Ninemile Canyon (Utah)

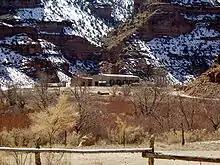
Bill Barrett Corporation's natural gas compressor station, at the Dry Canyon junction, March 2008

Rock art and other ancient artifacts are now protected by law and, although enforcement is difficult, outright looting and malicious vandalism are largely a thing of the past. Ninemile Canyon's rock art, however, is still at risk. Carved and painted mainly on weathered sandstone panels, the images are susceptible to erosion, which is accelerated by touching and airborne dust. The dust is a special concern as heavy industrial traffic in the canyon increases.